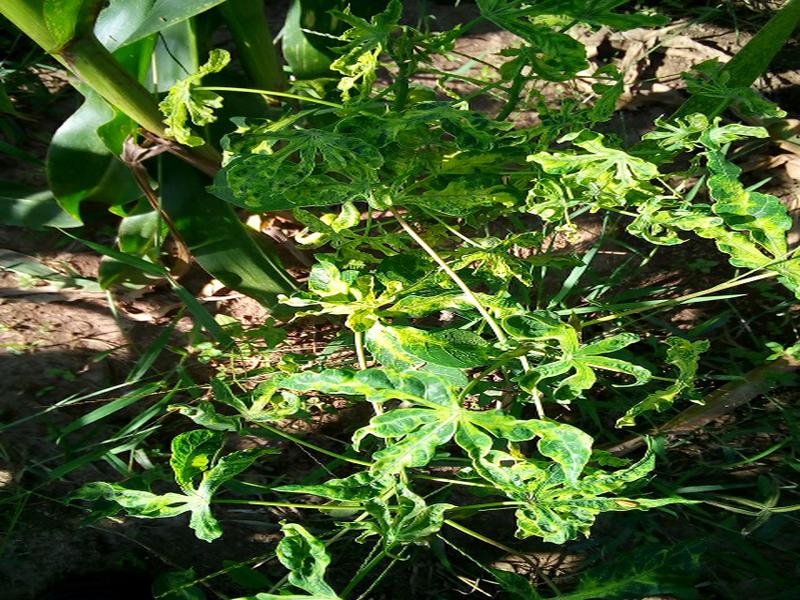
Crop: cassava
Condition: mosaic_disease